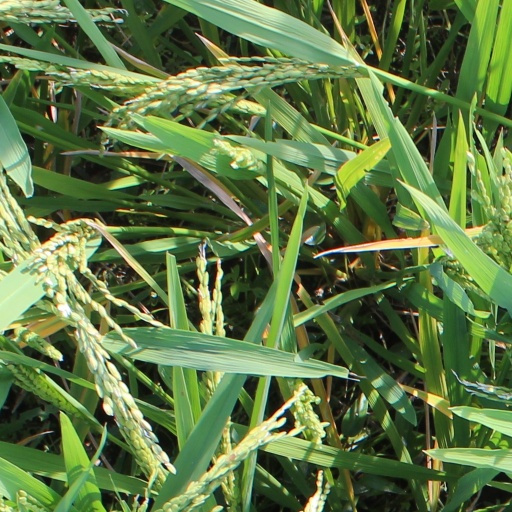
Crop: rice